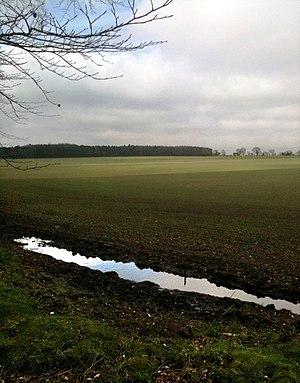
La bataille de North Walsham est une bataille médiévale livrée le 25 ou 26 juin 1381, près de la ville de North Walsham dans le comté anglais de Norfolk. Au cours de cet affrontement, un groupe de rebelles paysans locaux est écrasé par les armées royales conduites par Henri le Despenser, évêque de Norwich. Cette bataille est renommée car il s'agit du dernier combat livré au cours de la Révolte des paysans en 1381.
Henri le Despenser est un prélat anglais du XIVᵉ siècle. Il est évêque de Norwich à partir de 1370 et acquiert une certaine renommée en mettant fin à la Révolte des paysans en East Anglie en 1381. Despenser est en effet celui qui commande les troupes royales lors de la bataille de North Walsham à l'été 1381, affrontement qui scelle l'écrasement de la rébellion.